History of Malta

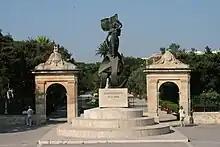
Monument to the independence of Malta in Floriana

Before World War II, Valletta was the location of the Royal Navy's Mediterranean Fleet's headquarters. However, despite Winston Churchill's objections, the command was moved to Alexandria, Egypt, in April 1937 fearing it was too susceptible to air attacks from Europe. At the time of the Italian declaration of war (10 June 1940), Malta had a garrison of less than four thousand soldiers and about five weeks of food supplies for the population of about three hundred thousand. In addition, Malta's air defences consisted of about forty-two anti-aircraft guns (thirty-four "heavy" and eight "light") and four Gloster Gladiators, for which three pilots were available.